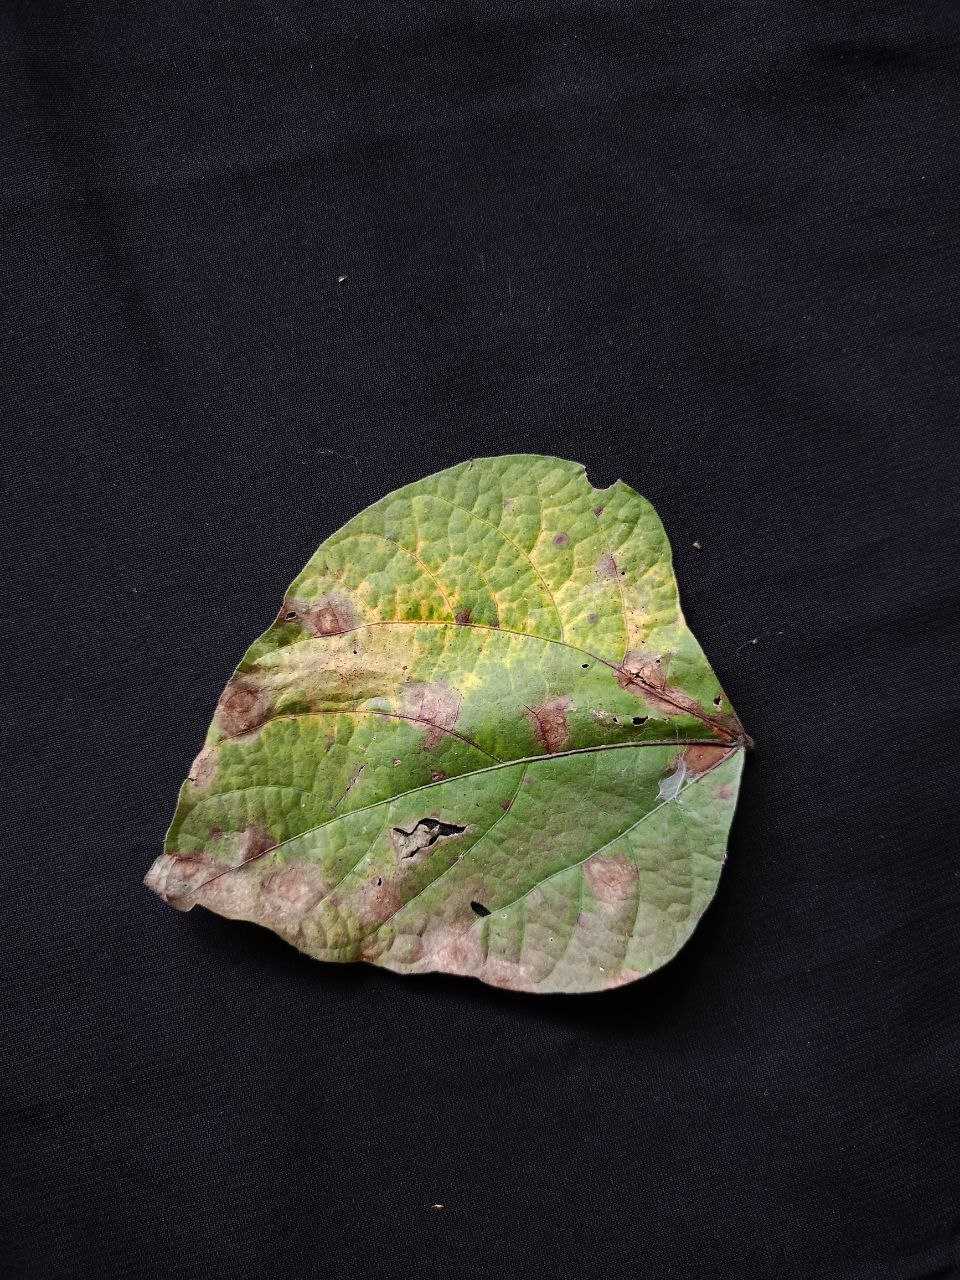
Crop: bean
Leaf condition: Blight